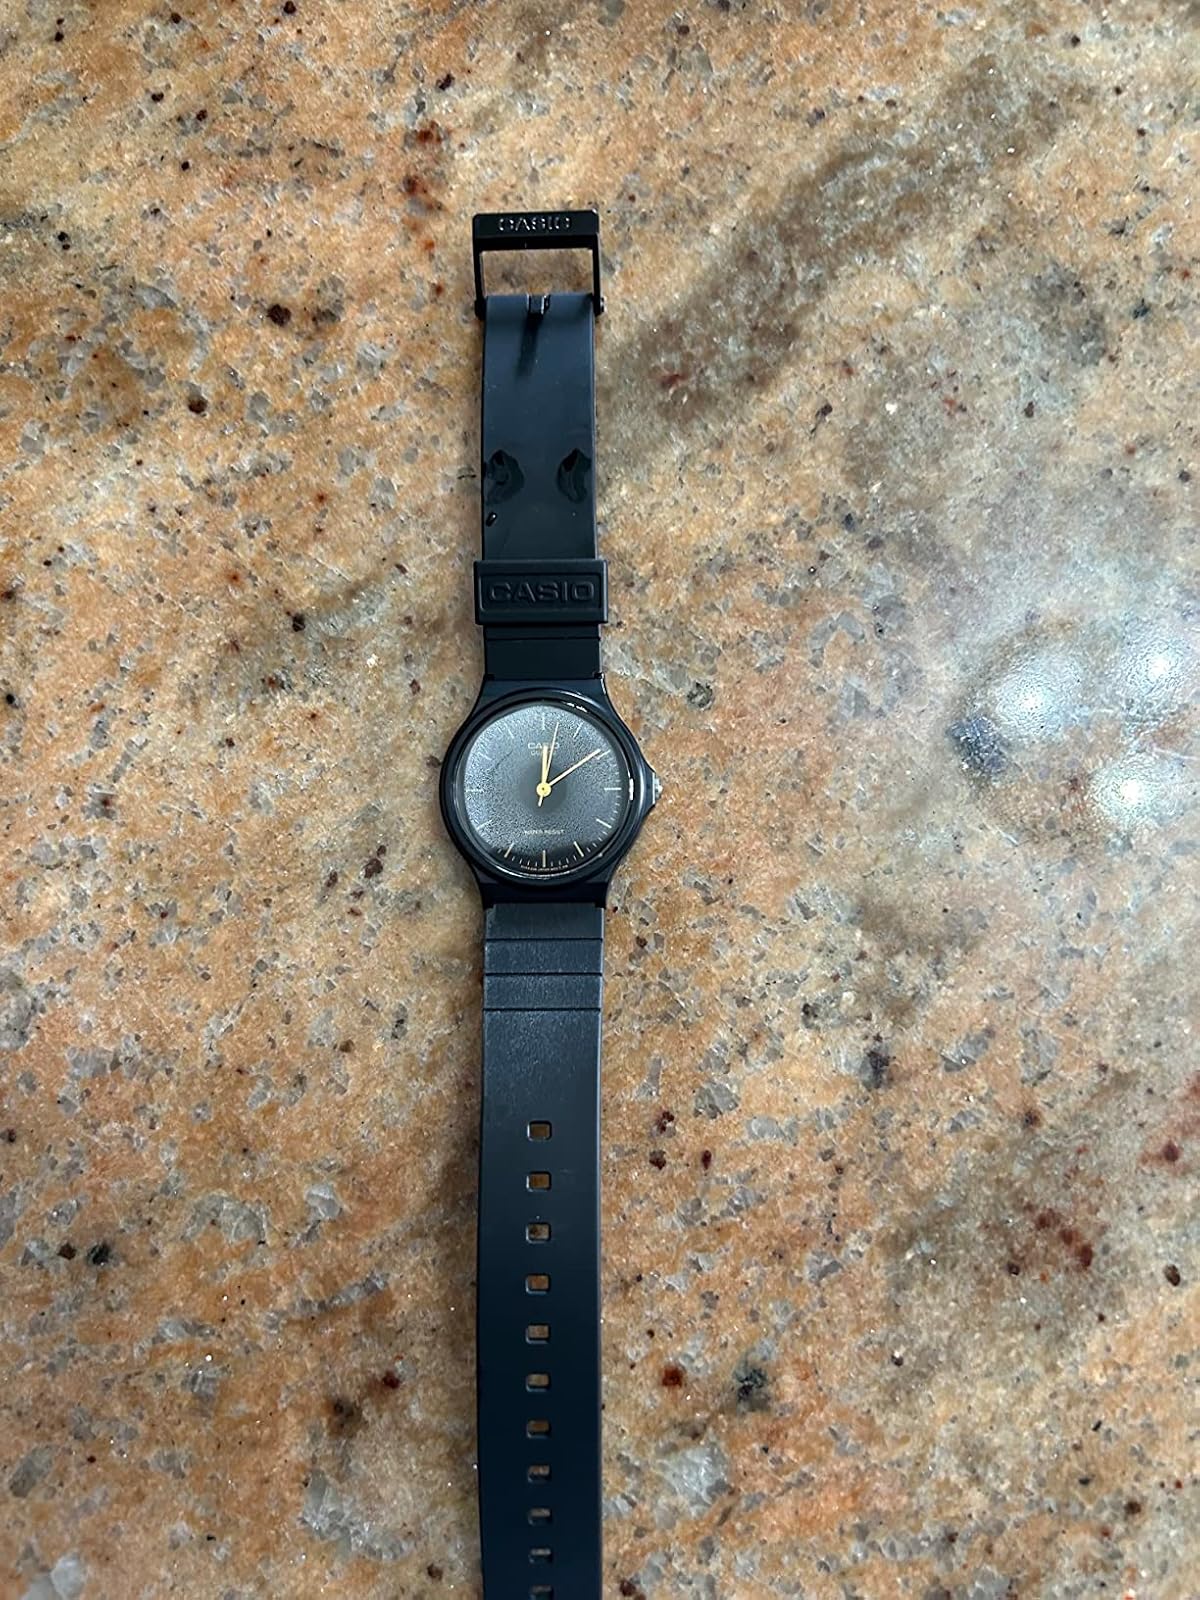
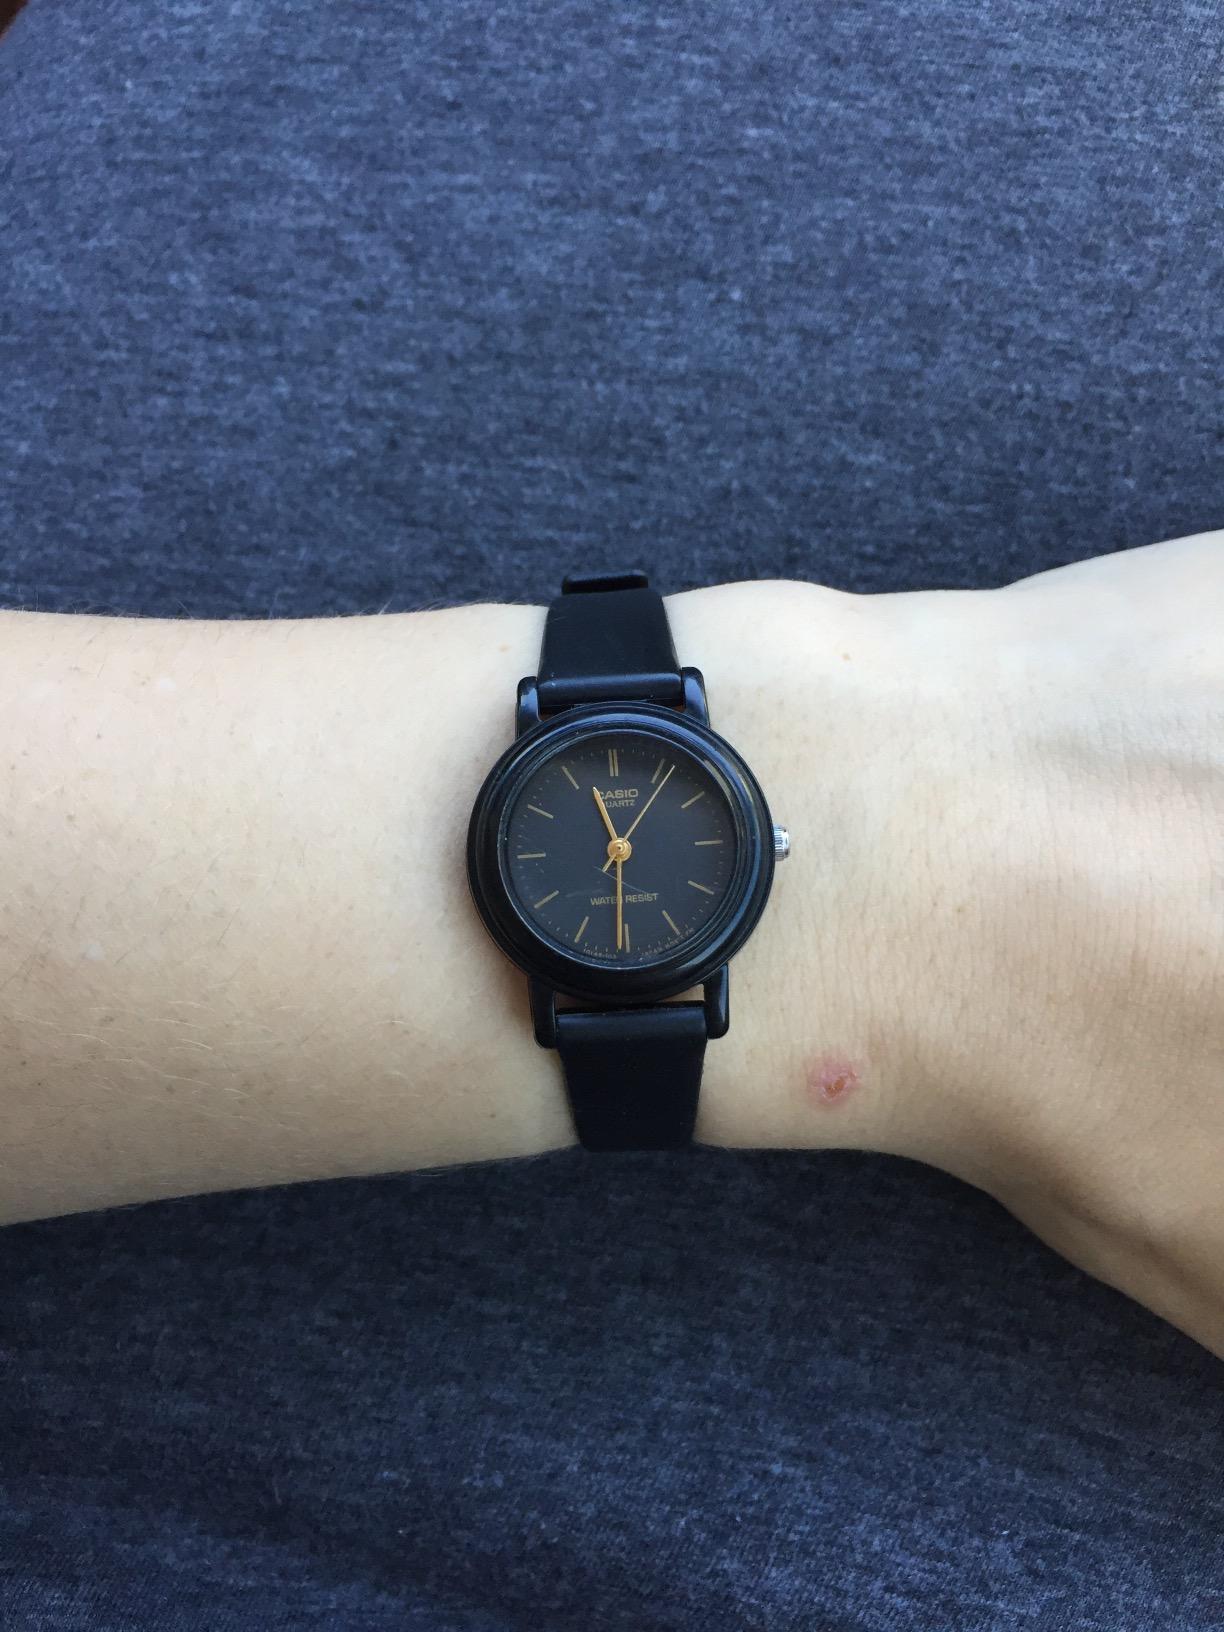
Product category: accessories_watch
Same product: no